Babysitter Wanted

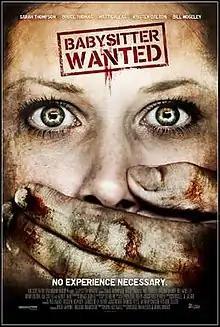
Promotional poster

Babysitter Wanted is a 2008 American horror film directed by Jonas Barnes and Michael Manasseri. It was written by Barnes and stars Sarah Thompson as a babysitter who is seemingly stalked while babysitting a strange child in a remote house in northern California.